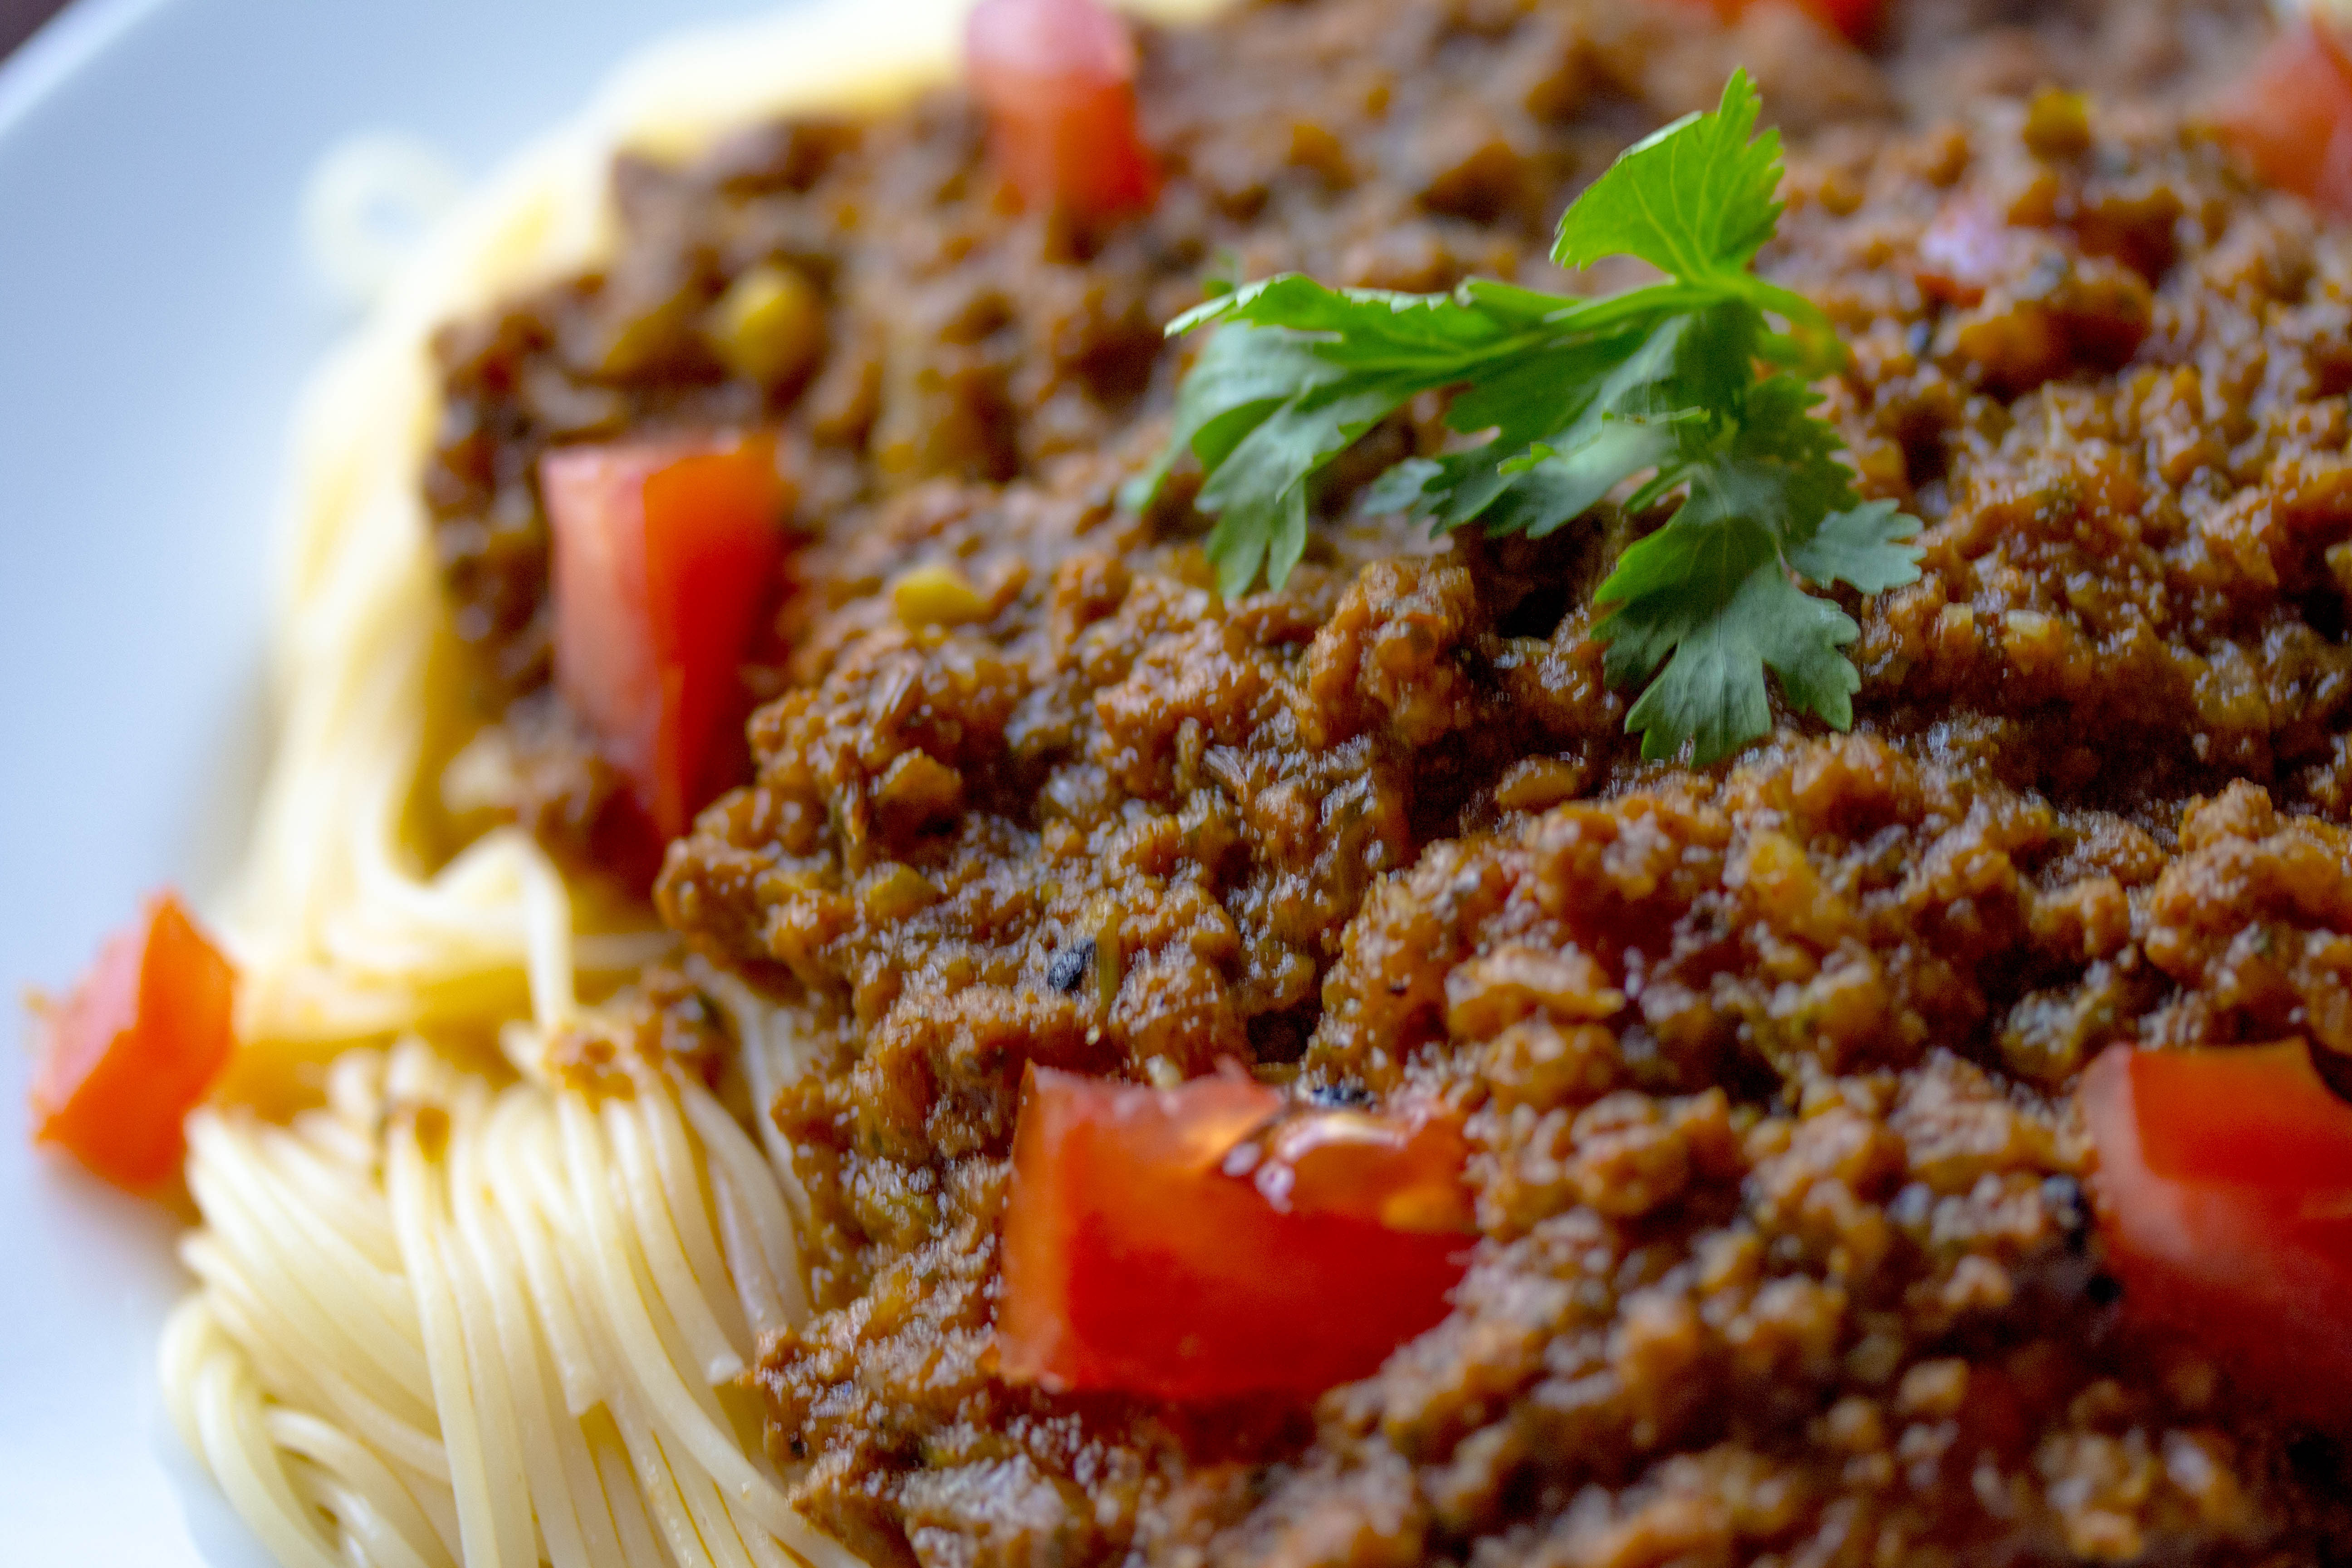
restaurant, dish, meal, food, cooking, produce, vegetable, plate, meat, lunch, cuisine, beef, sauce, delicious, pasta, noodles, eating, nutrition, dinner, hot, tasty, tomatoes, spaghetti, vegetarian food, traditional, parsley, yummy, foodporn, eating healthy, italian dish, bolognese sauce